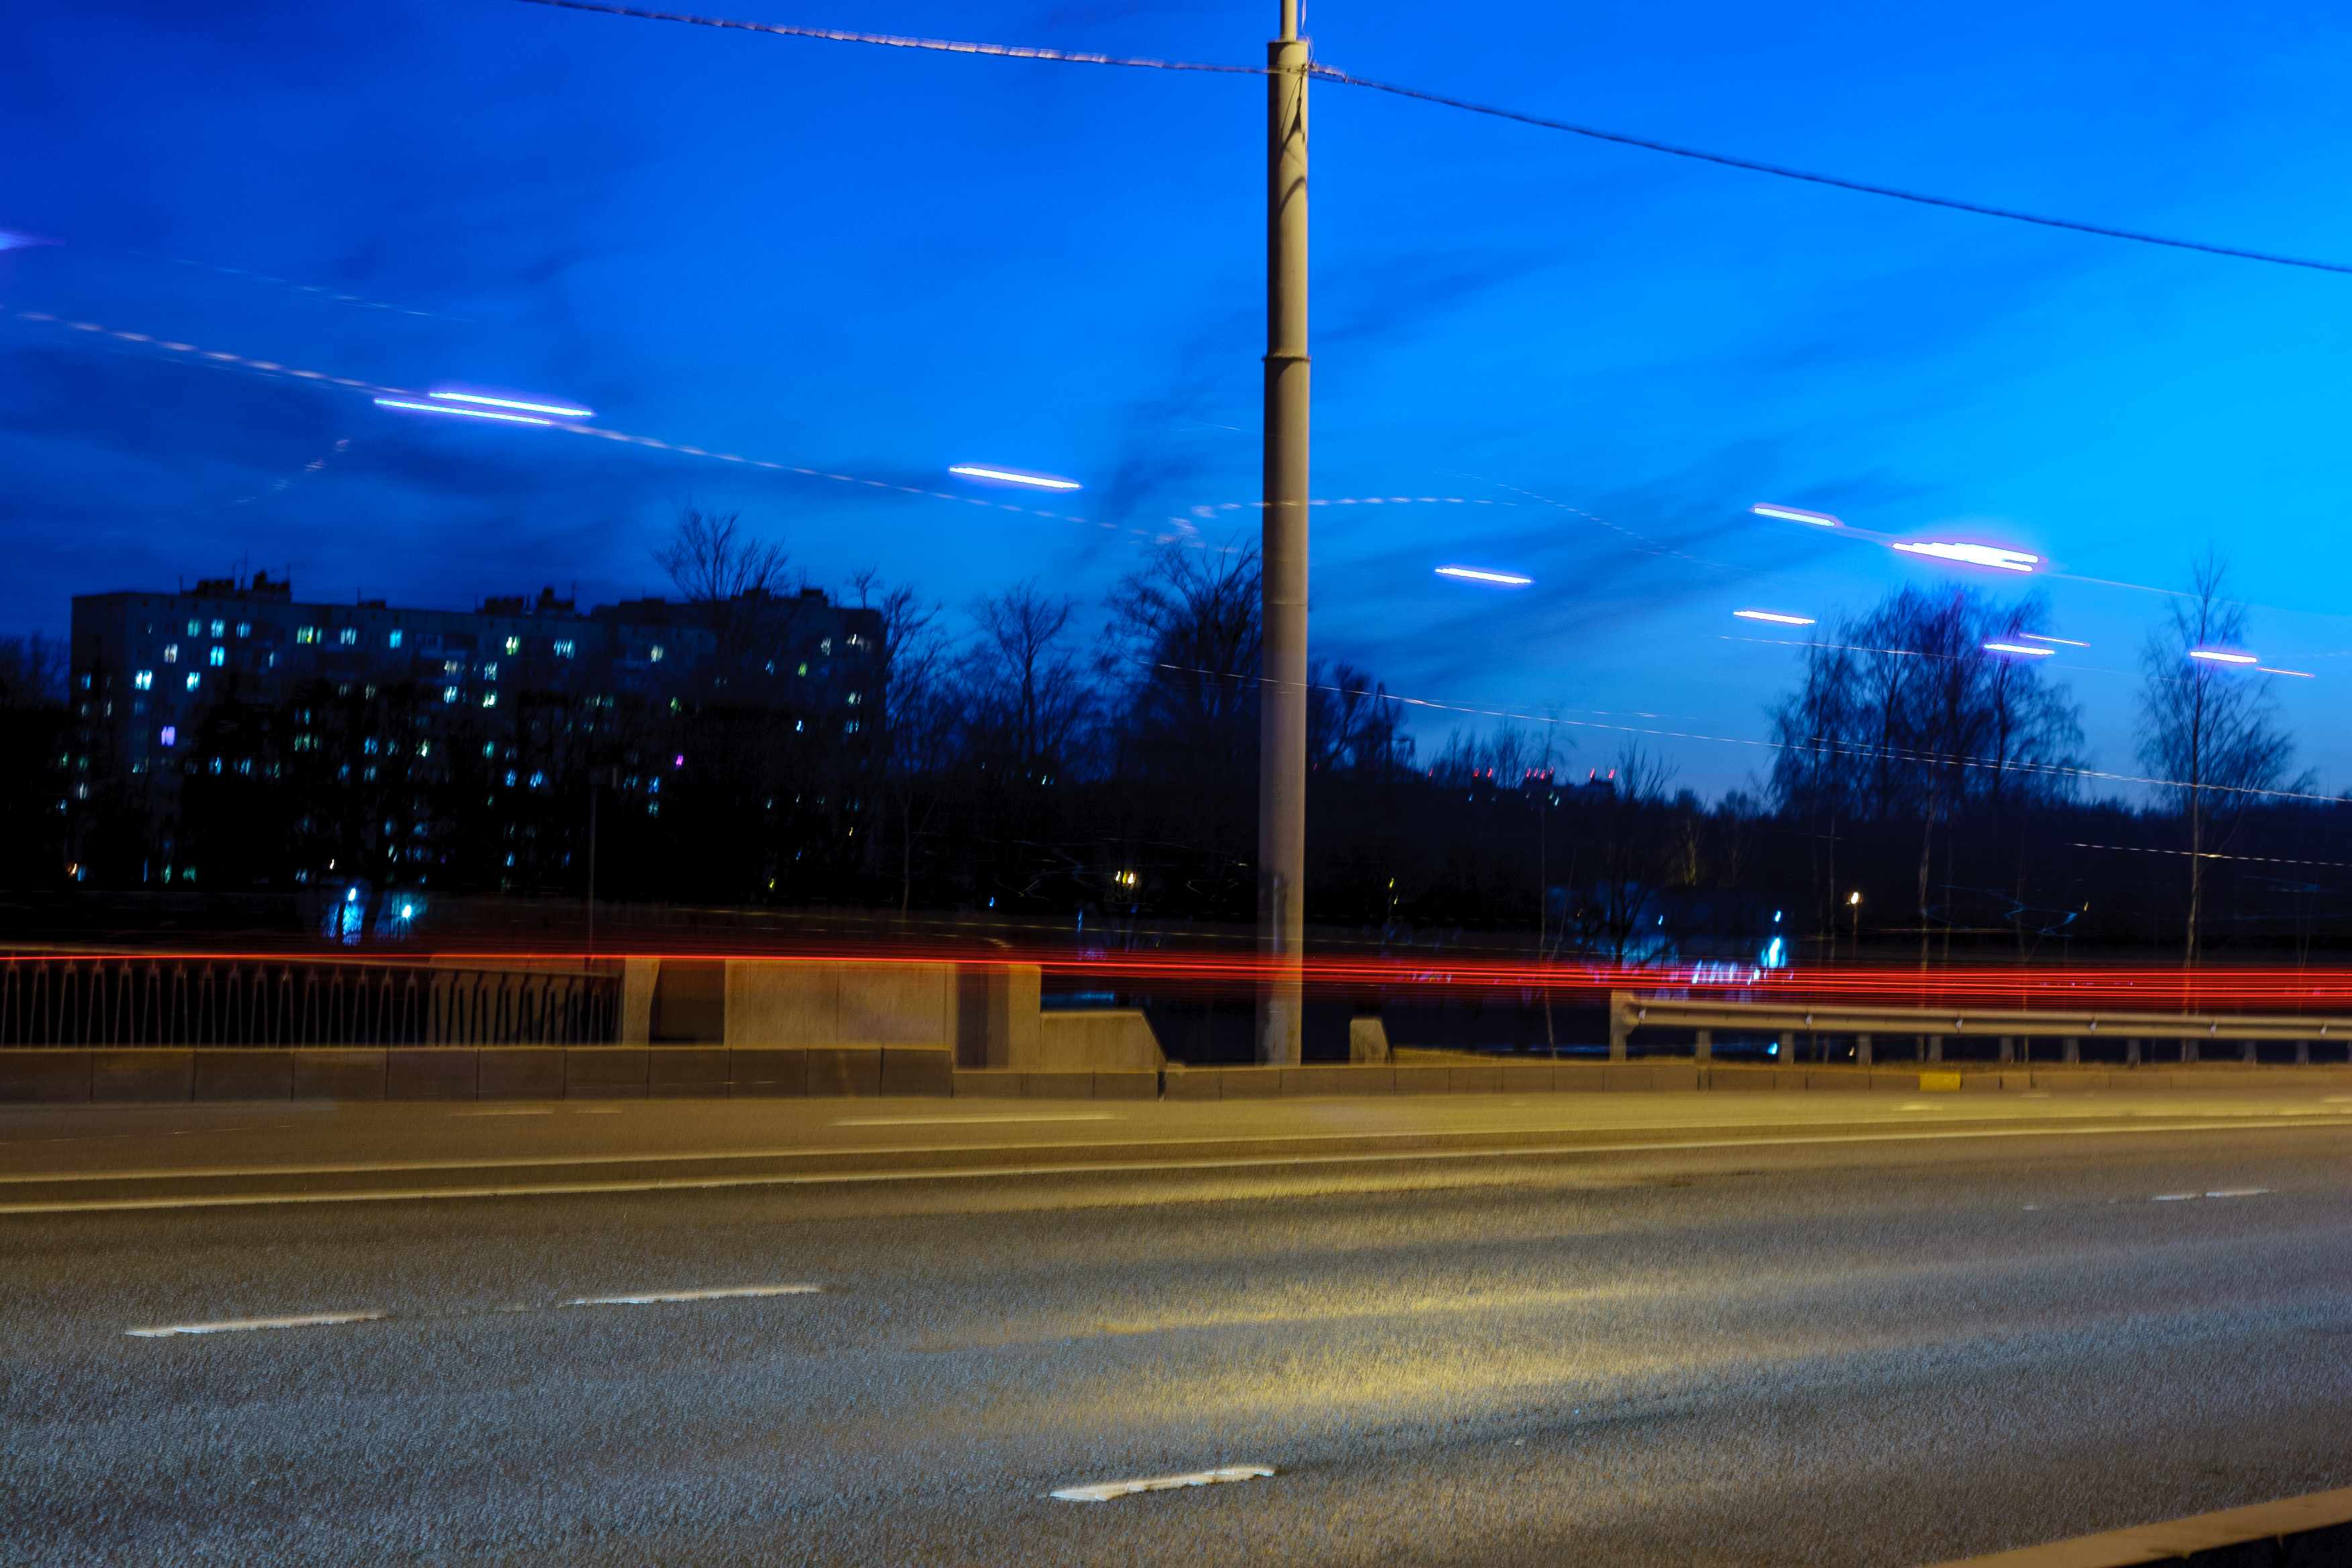
images, automotive lighting, sky, cloud, road surface, electricity, asphalt, gas, road, metropolitan area, city, electric blue, overhead power line, building, public utility, midnight, street light, landscape, electrical supply, dusk, evening, darkness, street, tree, winter, horizon, highway, light fixture, Security lighting, night, lane, reflection, pole, tar, intersection, transport